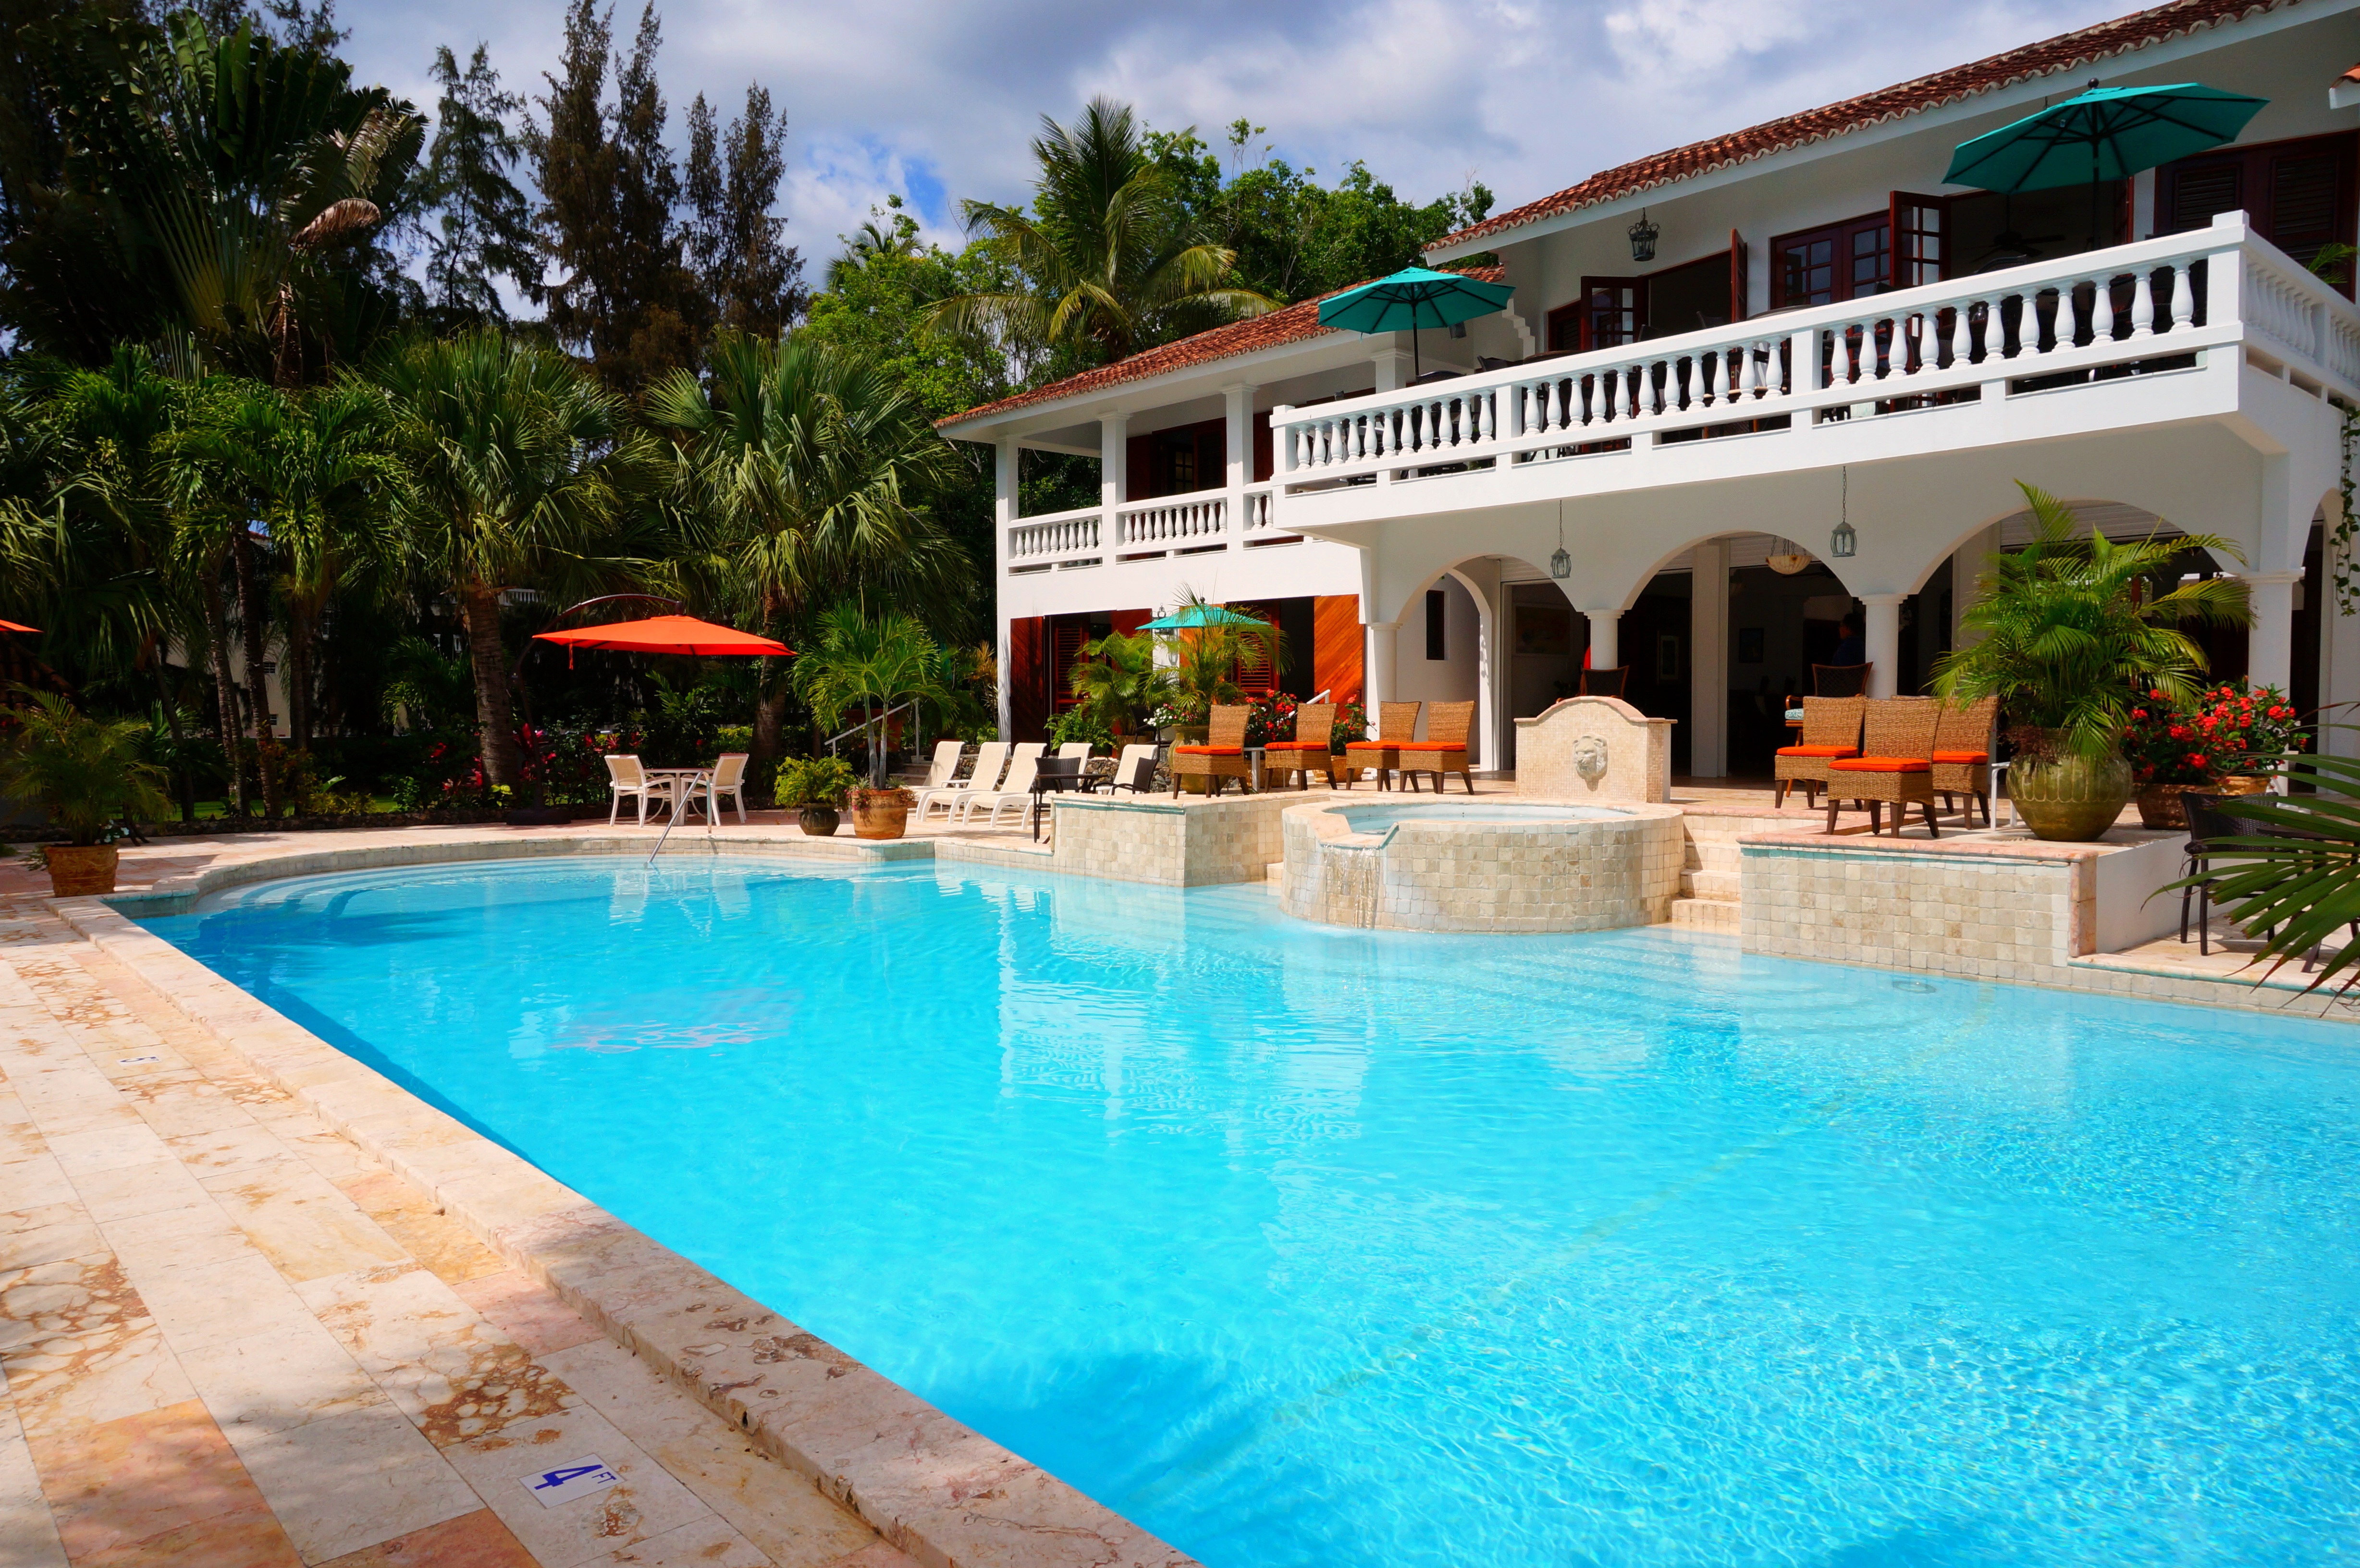
water, villa, vacation, pool, swimming pool, backyard, property, leisure, chairs, resort, estate, hacienda, real estate, resort town